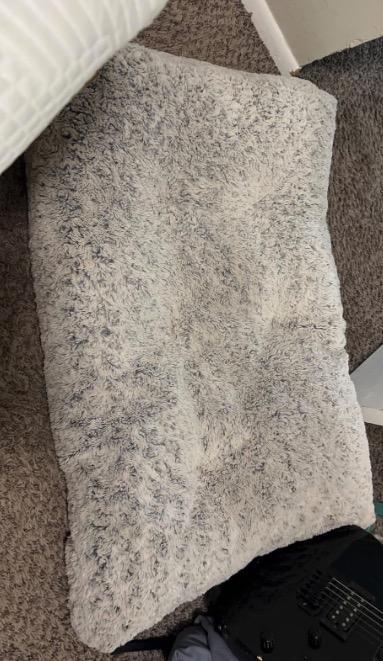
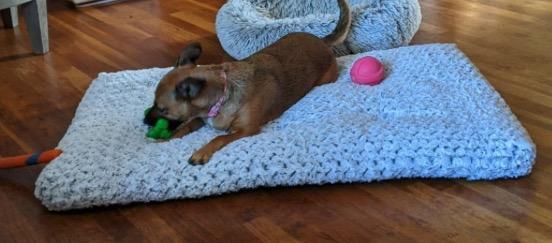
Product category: misc
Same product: yes